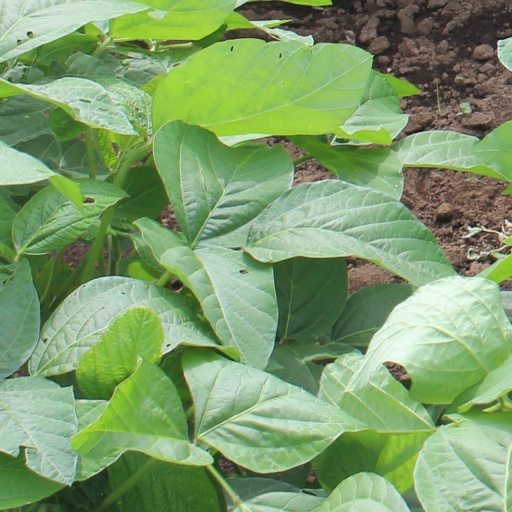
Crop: soybean